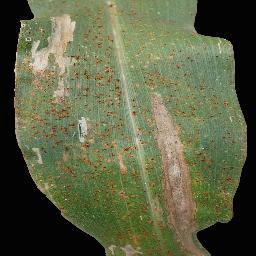
Label: Corn_(Maize)___Common_Rust